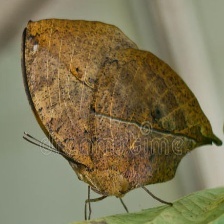
Species: ORANGE OAKLEAF